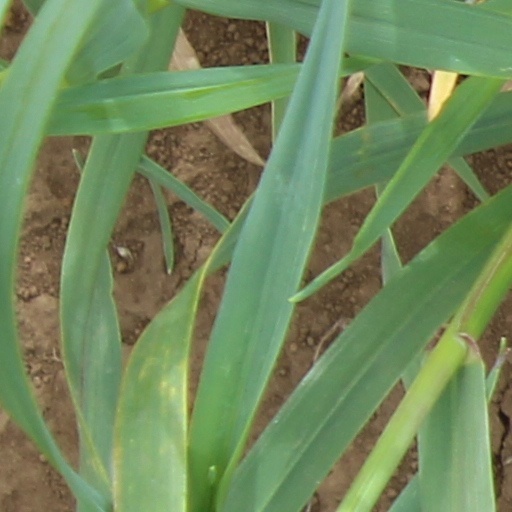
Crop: wheat